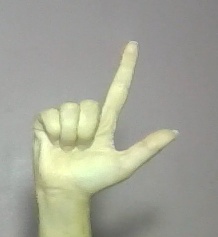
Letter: laam